Christian Gandu

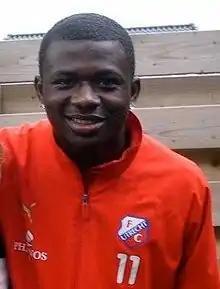

Christian Gandu (born 1 July 1992) is a Congolese-Dutch professional footballer who plays as a midfielder for Dutch club FC Hilversum.